Social aspects of television

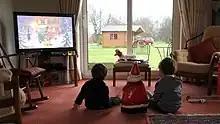
Children watching cartoons on television, 2012

Some communications researchers argue that television serves as a developmental tool that teaches viewers about members of the upper, middle, working, and lower-poor classes. Research conducted by Kathleen Ryan and Deborah Macey support this theory by providing evidence collected from ethnographic surveys of television viewers along with critical observational analysis of characters and structure of America's most popular television shows. A limited scope of findings of such studies demonstrate a shared public understanding about social class difference, which were learned through the dialogue and behavior of their favorite on-screen characters.